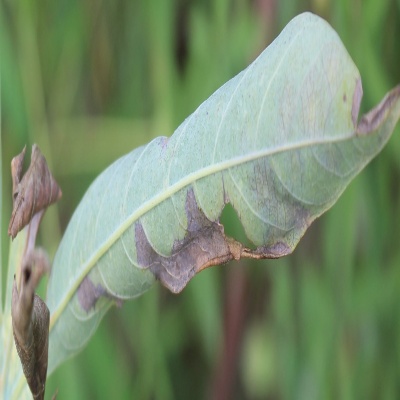
Crop: Cassava
Condition: bacterial blight